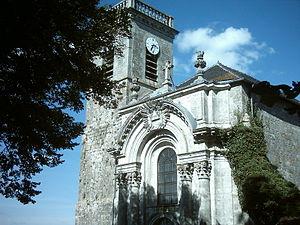
Église du haut de Bourmont (52150, France)église Notre-Dame , dite église du haut.
L'église Notre-Dame est une ancienne collégiale située à Bourmont dans le département de la Haute-Marne en France. Elle est inscrite au titre des monuments historiques depuis 1980.
Bourmont est une ancienne commune française, située dans le département de la Haute-Marne en région Grand Est.